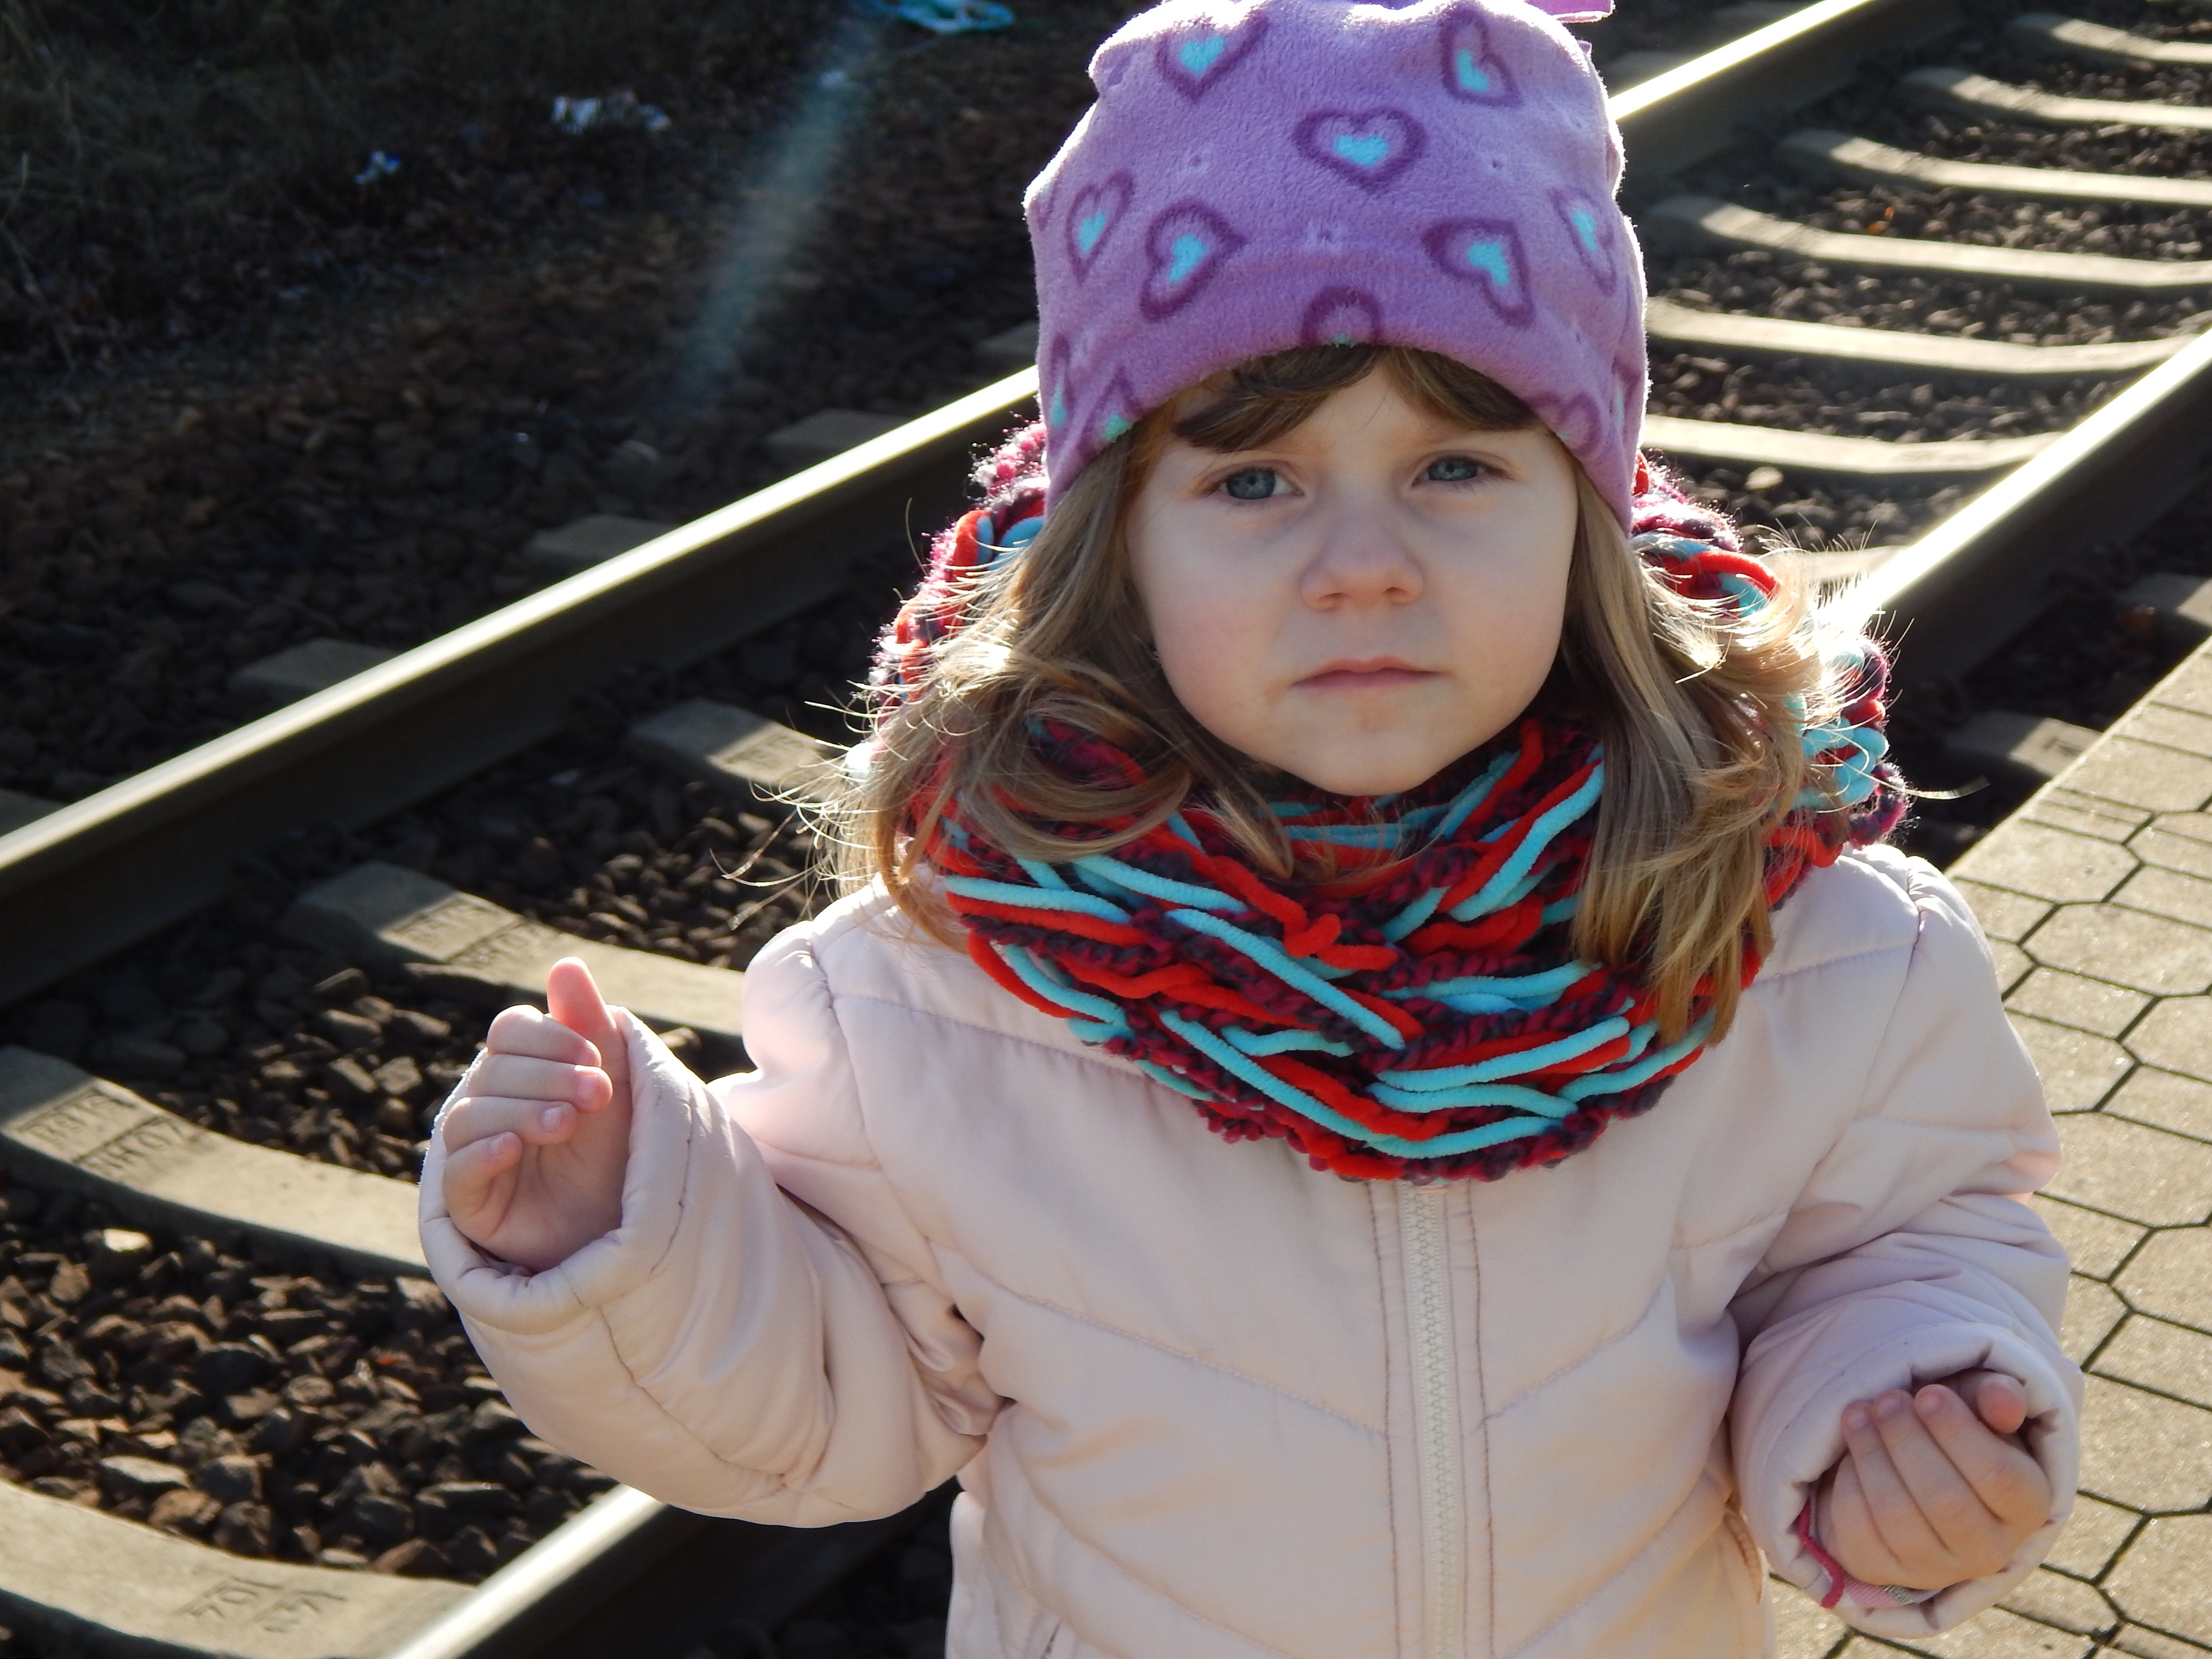
girl, track, railway, walk, child, clothing, toddler, cap, head, costume